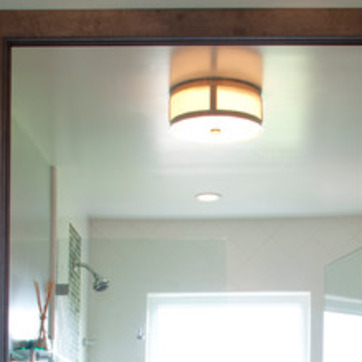
Material: mirror